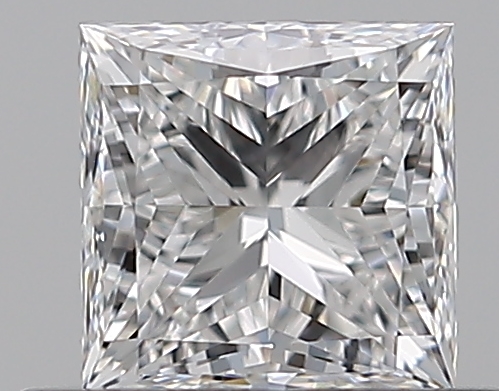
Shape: princess
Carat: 0.59
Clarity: VS1
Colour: E
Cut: EX
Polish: EX
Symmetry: VG
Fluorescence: F
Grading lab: GIA
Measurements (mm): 4.46 x 4.45 x 3.18